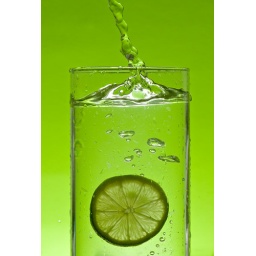
Strobist Info: SB900 1/8 power pointed at white reflector just below green backdrop. PW trigger.